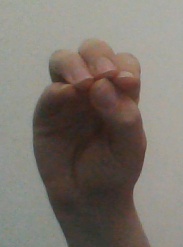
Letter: ha